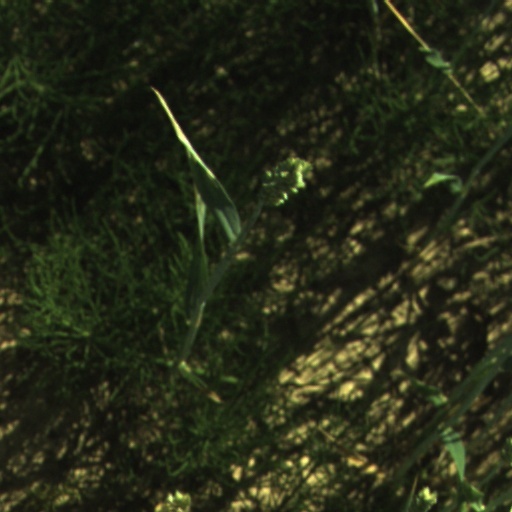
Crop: wheat